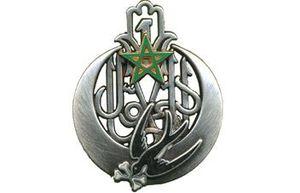
Insigne régimentaire du 1er régiment de tirailleurs (France).
Le 1ᵉʳ régiment de tirailleurs est un régiment d'infanterie blindée de l'Armée de terre française basé à Épinal, constitué en 1994 à partir du 170ᵉ régiment d'infanterie. Ses missions sont diverses : il est formé majoritairement de militaires actifs mais aussi de réservistes, déployé tant en OPEX que dans des missions sur le territoire national comme l'Opération Harpie ou encore dans le cadre du Plan Vigipirate.
La khamsa, khmissa, Khomsa ou tafust, est un symbole utilisé comme amulette, talisman et bijou par les habitants d'Afrique du Nord et du Moyen-Orient pour se protéger contre le mauvais œil. Ce symbole est souvent associé à la déesse Tanit, déesse punique.